Mount Barker, South Australia

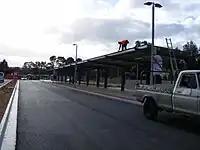
The Park 'n' Ride Facility in Mount Barker being completed

Mount Barker has many services. The Mount Barker Police station was recently upgraded and is now open 24 hours a day, as was the Country Fire Service station, which was one of the busiest in the state. Mount Barker has a library adjacent to the Mount Barker TAFE campus. Mount Barker also has a branch of the State Emergency Service which was one of the busiest in the state. Mount Barker Country Fire Service and State Emergency Service used to receive a substantial volume of callouts however that has decreased in recent years upon the opening of a retained Metropolitan Fire Service station in 2018-2019.